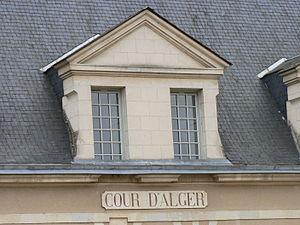
Le Prytanée national militaire est l’un des six lycées de la Défense français. Cette école est située à La Flèche dans le département de la Sarthe dans la région des Pays de la Loire, dans le Maine angevin.